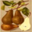
Label: pear